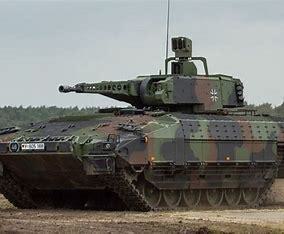
Brand: Puma
Model: 30